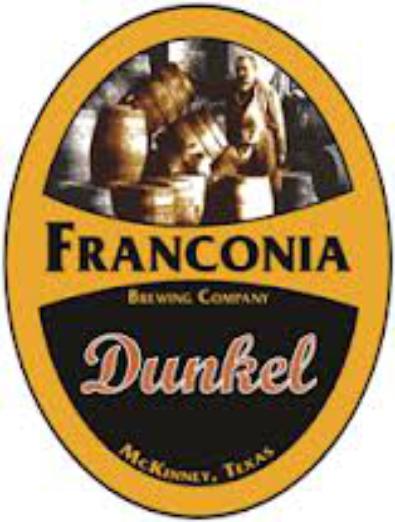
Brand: Franconia
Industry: Food